Brian Pfarr

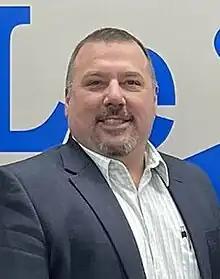
Pfarr in 2023

Brian Pfarr (born November 27, 1968) is an American politician who served in the Minnesota House of Representatives from 2021 to 2025. A member of the Republican Party of Minnesota, Pfarr represented District 22B south of the Twin Cities metropolitan area, including the cities of Belle Plaine and Le Sueur and portions of Blue Earth, Le Sueur, Rice and Scott Counties.